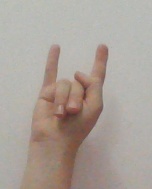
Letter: la